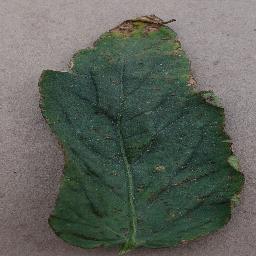
Label: Tomato___Bacterial_spot